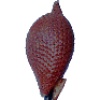
Label: salak